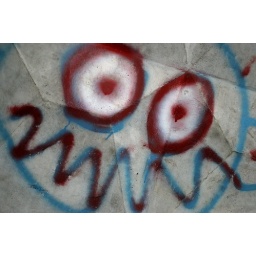
This face looks very unhappy being on the concrete wall in very hidden to human eyes place.